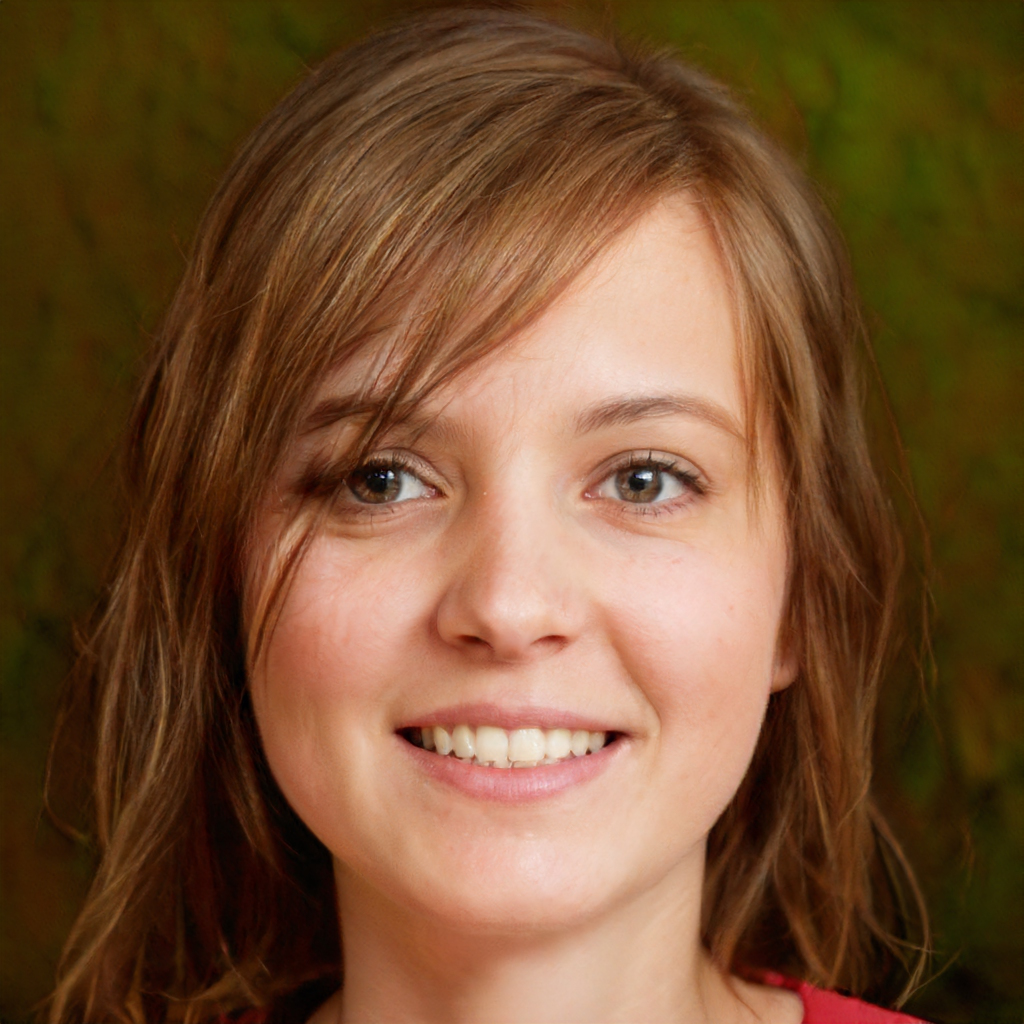
Label: Colored